History of the National Park Service

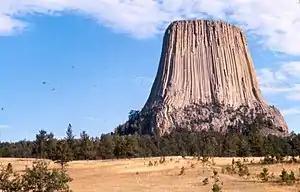
Devils Tower's westwall is a vertical climb

As the federal troops came from cavalry units, they wore campaign hats as can be seen in a photo of Buffalo Soldiers at Mariposa Grove in 1905. The photo shows many troopers have re-creased their hats into the Montana Peak, probably because of their service in Cuba or Philippines during the 1898 Spanish–American War.